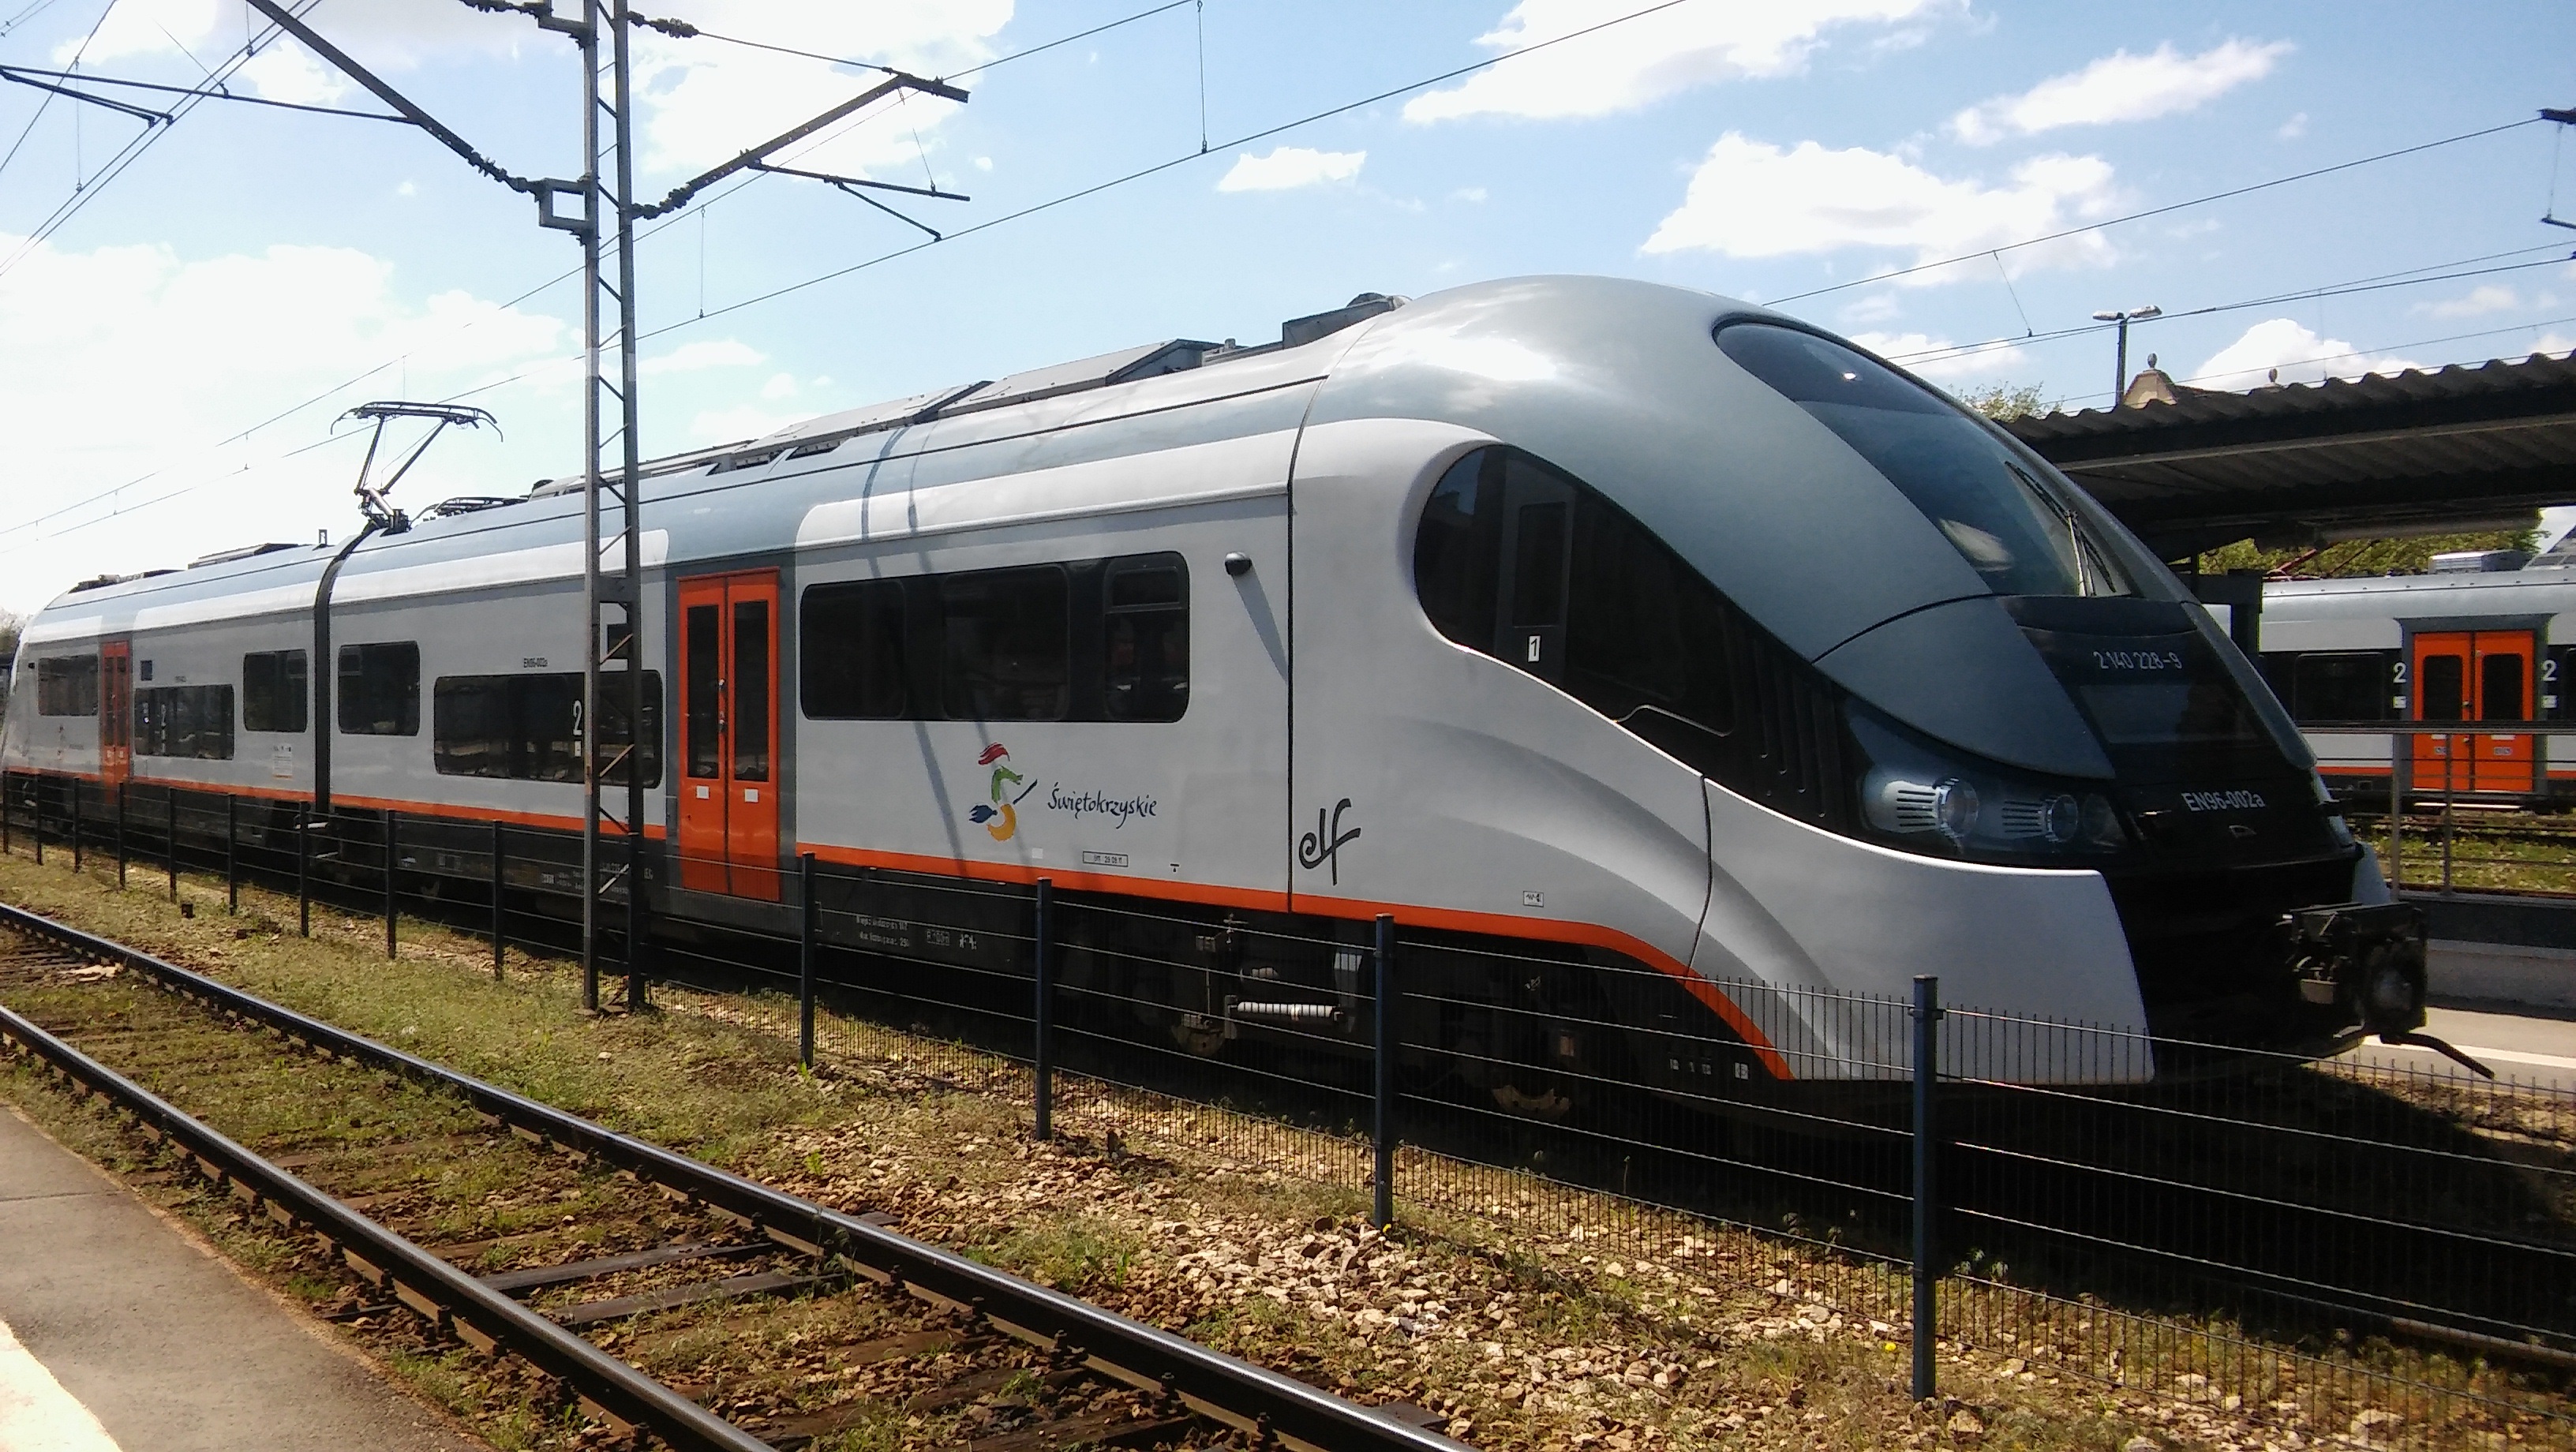
track, railway, railroad, train, travel, transport, vehicle, station, public transport, locomotive, poland, elf, polish, passenger, rail transport, tgv, bullet train, land vehicle, pesa, rolling stock, railroad car, passenger car, high speed rail